Thomas Wyttenbach

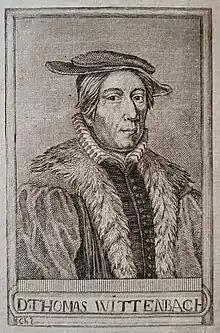
Thomas Wyttenbach

Thomas Wyttenbach (1472; after 21 September 1526) was one of the reformers of the city of Biel, Switzerland, during the Protestant Reformation.